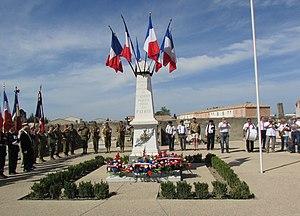
Le monument aux morts.
Saint-Andiol est une commune française, située dans le département des Bouches-du-Rhône en région Provence-Alpes-Côte d'Azur. Ses habitants sont appelés les Saint-Andiolais.